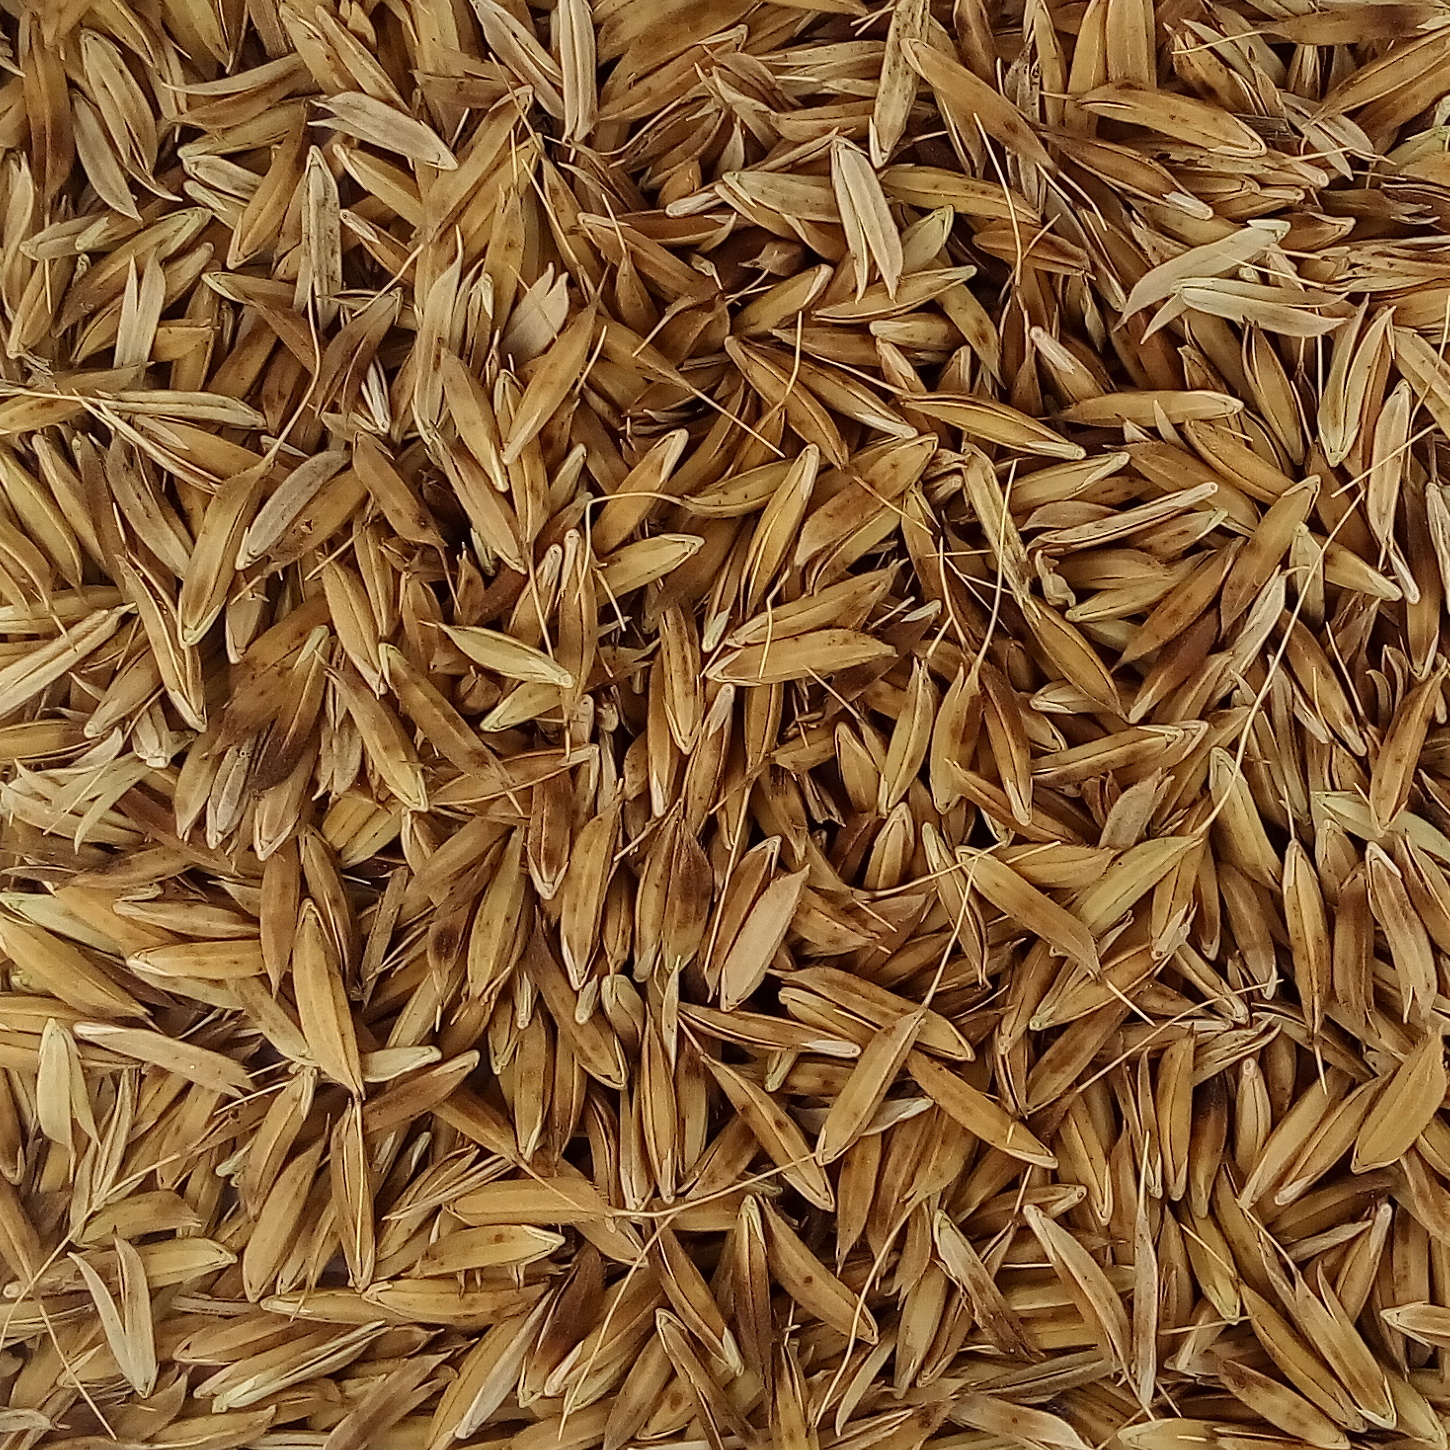
Rice seed variety: DHBT_3